The Organizer

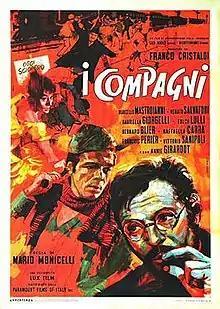
Italian theatrical release poster

The Organizer is a 1963 Italian-French-Yugoslavian-produced drama film written by Mario Monicelli and Age & Scarpelli, and directed by Mario Monicelli. Set in Turin at the end of the 19th century, it stars Marcello Mastroianni as a labor activist who becomes involved with a group of textile factory workers who go on strike.